Coral bleaching

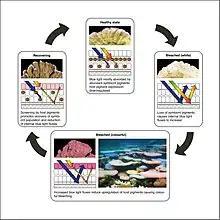
This schematic shows how bleaching can trigger the production of sun-screening pigments that are responsible for the bright colours observed during some bleaching events. In case of a mild or short episode of stress, the protective pigments may help the algal symbionts return to the coral after the stress episode has ended, helping the coral recover and survive the bleaching event.

Increasing ocean acidification due to rises in carbon dioxide levels exacerbates the bleaching effects of thermal stress. Acidification affects the corals' ability to create calcareous skeletons, essential to their survival. This is because ocean acidification decreases the amount of carbonate ion in the water, making it more difficult for corals to absorb the calcium carbonate they need for the skeleton. As a result, the resilience of reefs goes down, while it becomes easier for them to erode and dissolve. In addition, the increase in CO allows herbivore overfishing and nutrification to change coral-dominated ecosystems to algal-dominated ecosystems. A recent study from the Atkinson Center for a Sustainable Future found that with the combination of acidification and temperature rises, the levels of CO could become too high for coral to survive in as little as 50 years.